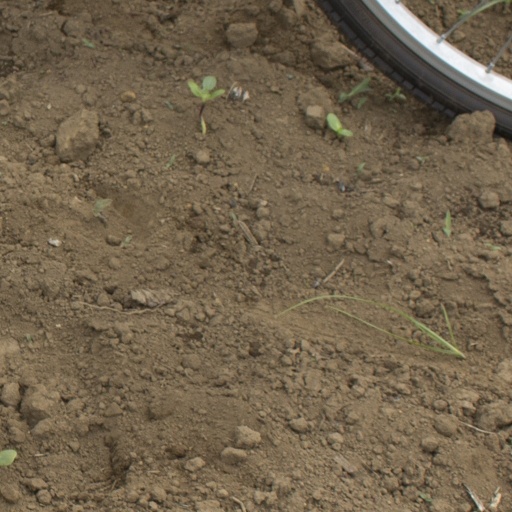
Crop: Jerusalem artichoke